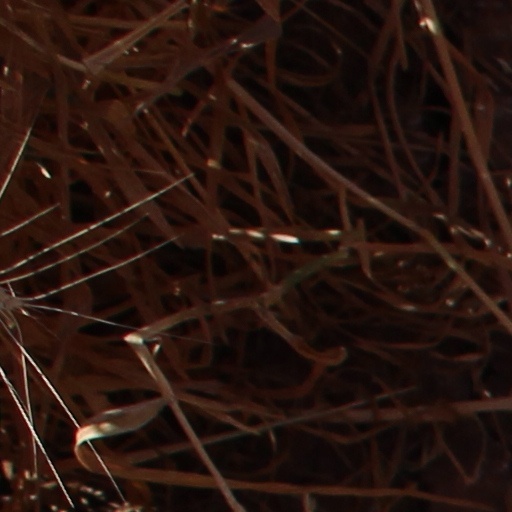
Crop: wheat